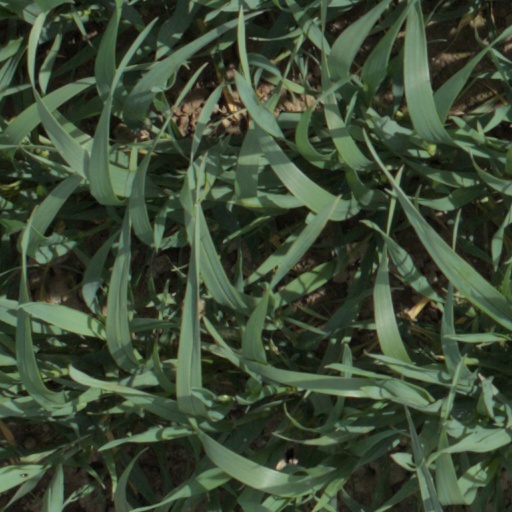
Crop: wheat